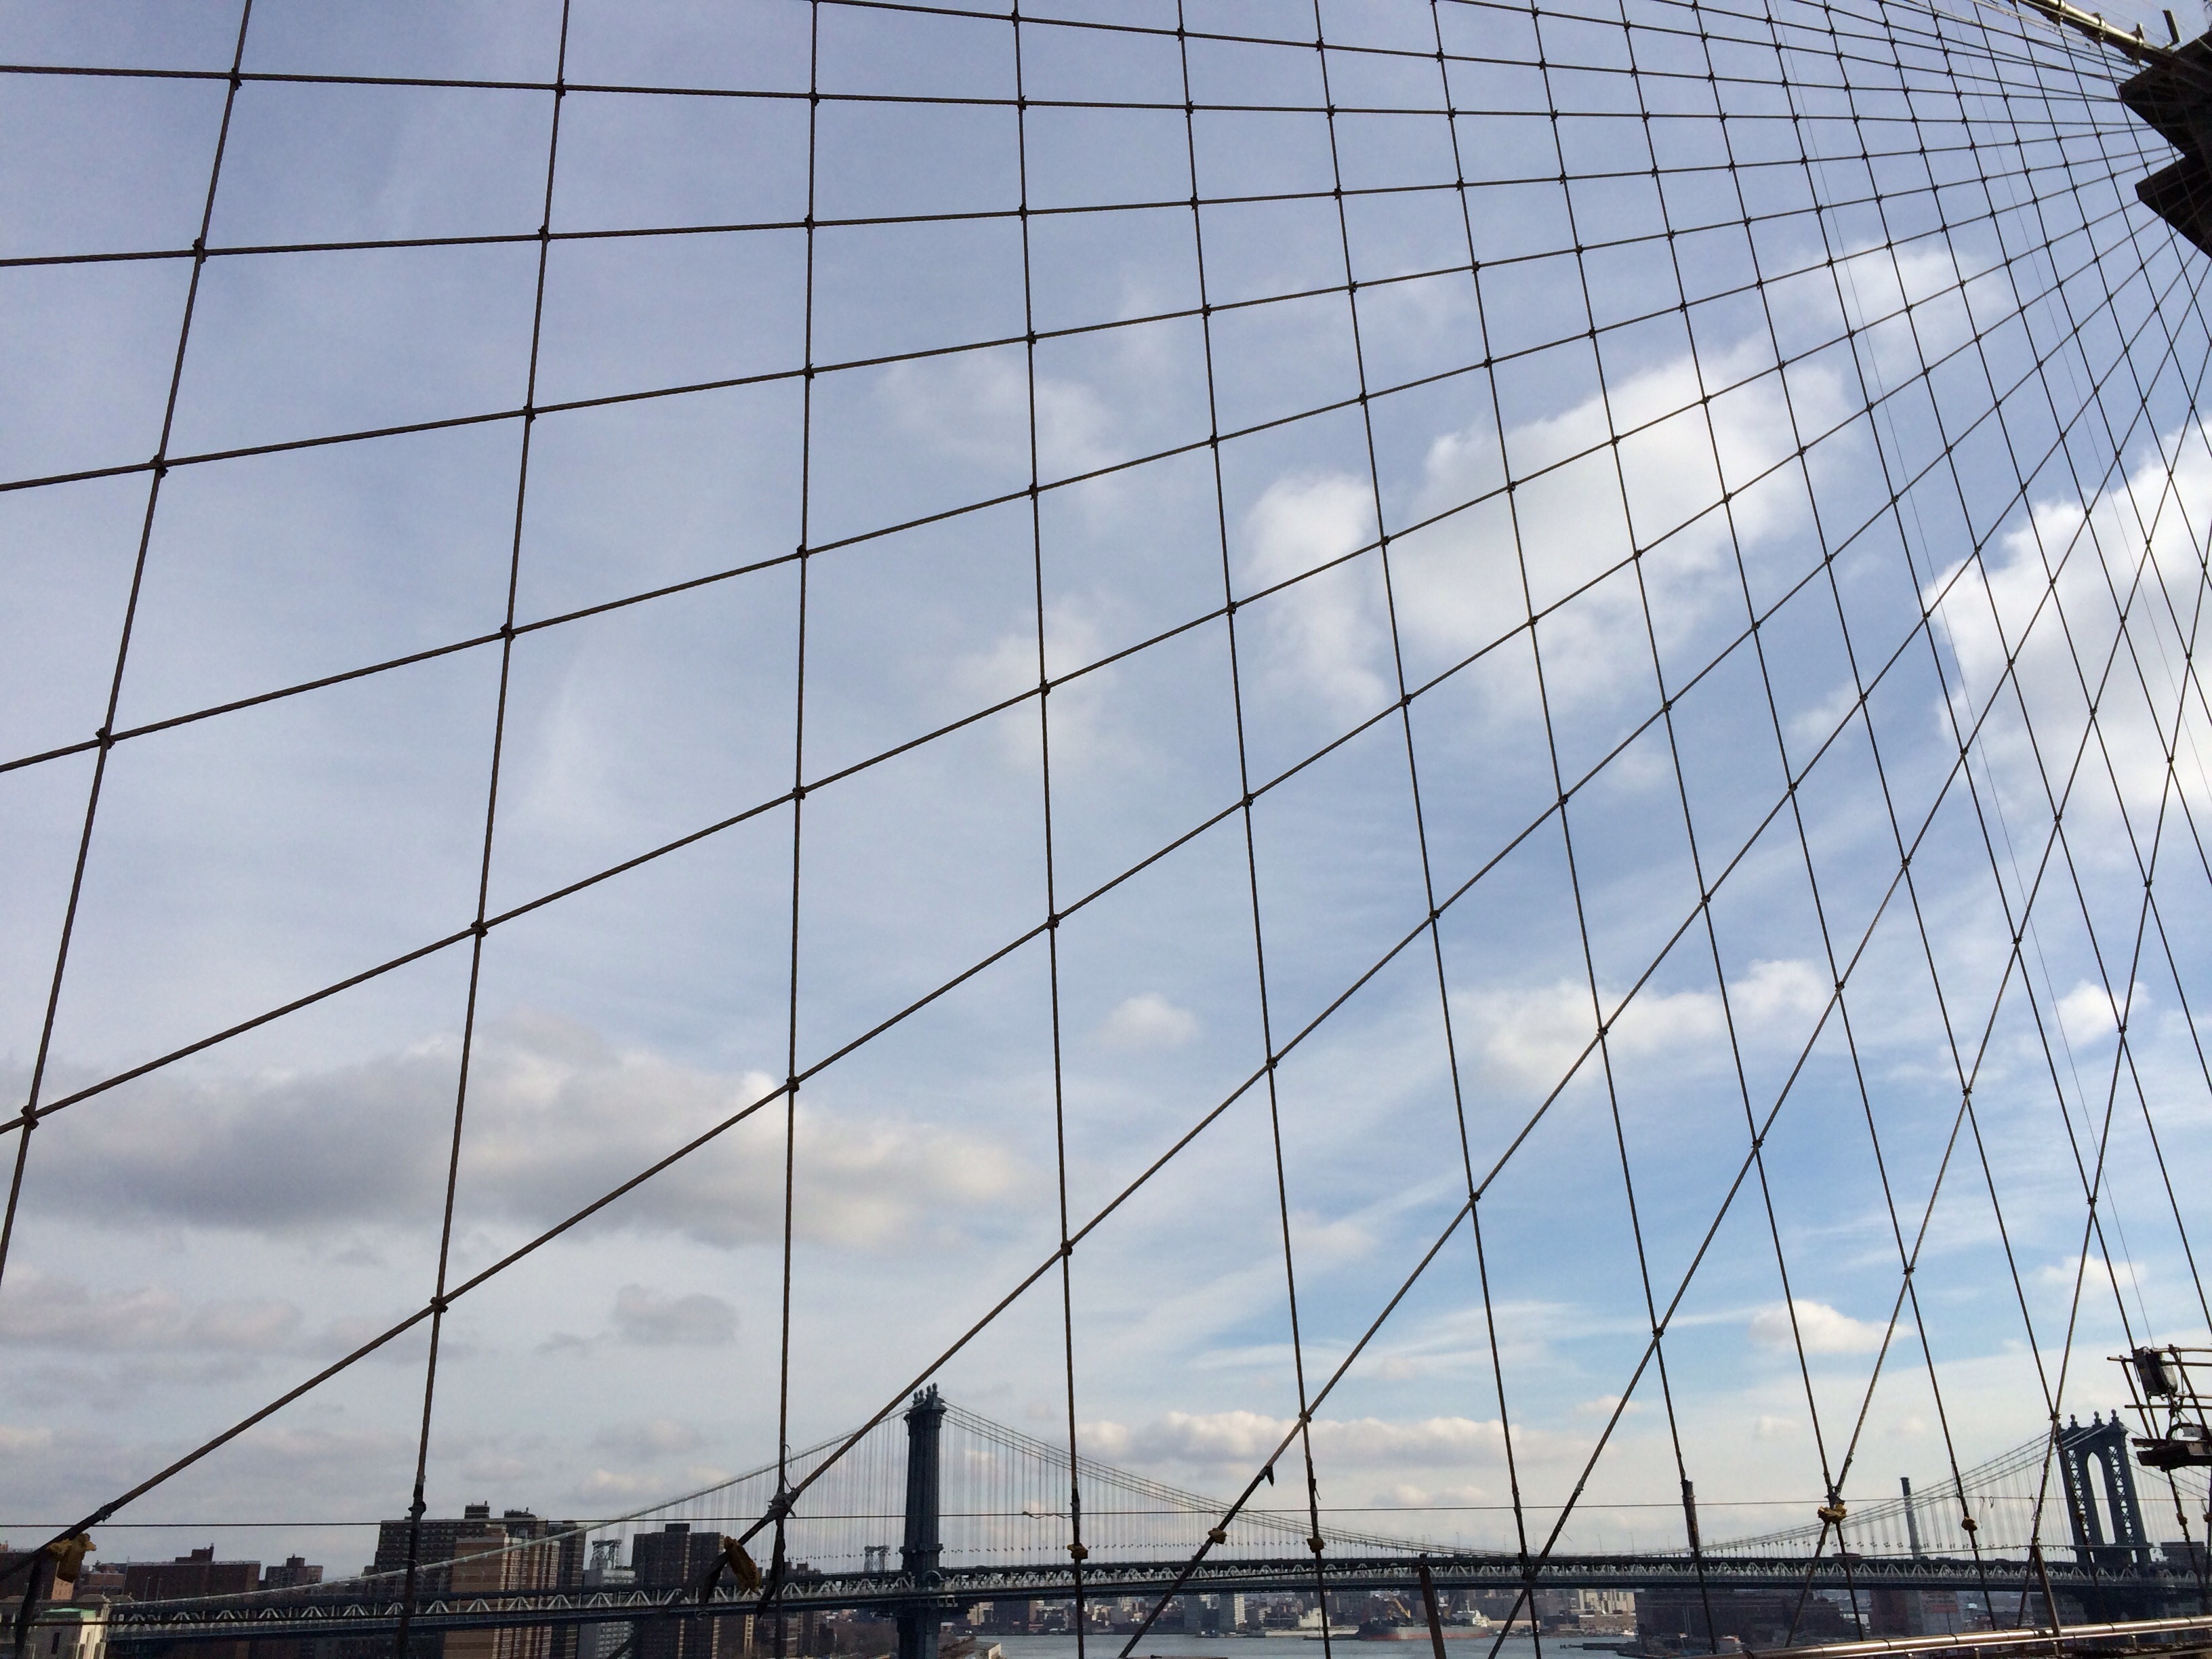
architecture, structure, texture, view, skyscraper, urban, pattern, line, reflection, brooklyn bridge, mast, facade, stadium, tower block, tiles, angle, shape, rectangular